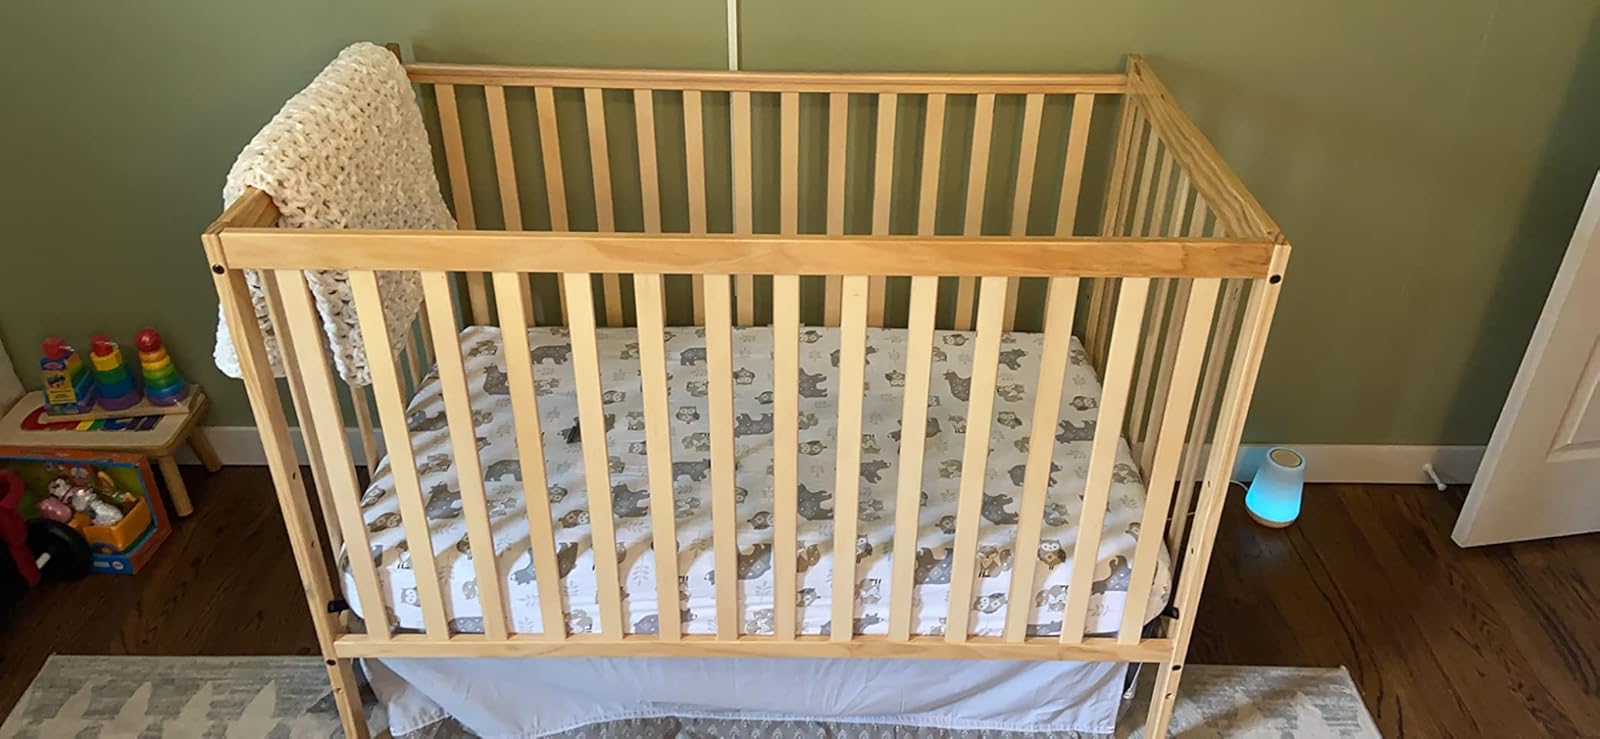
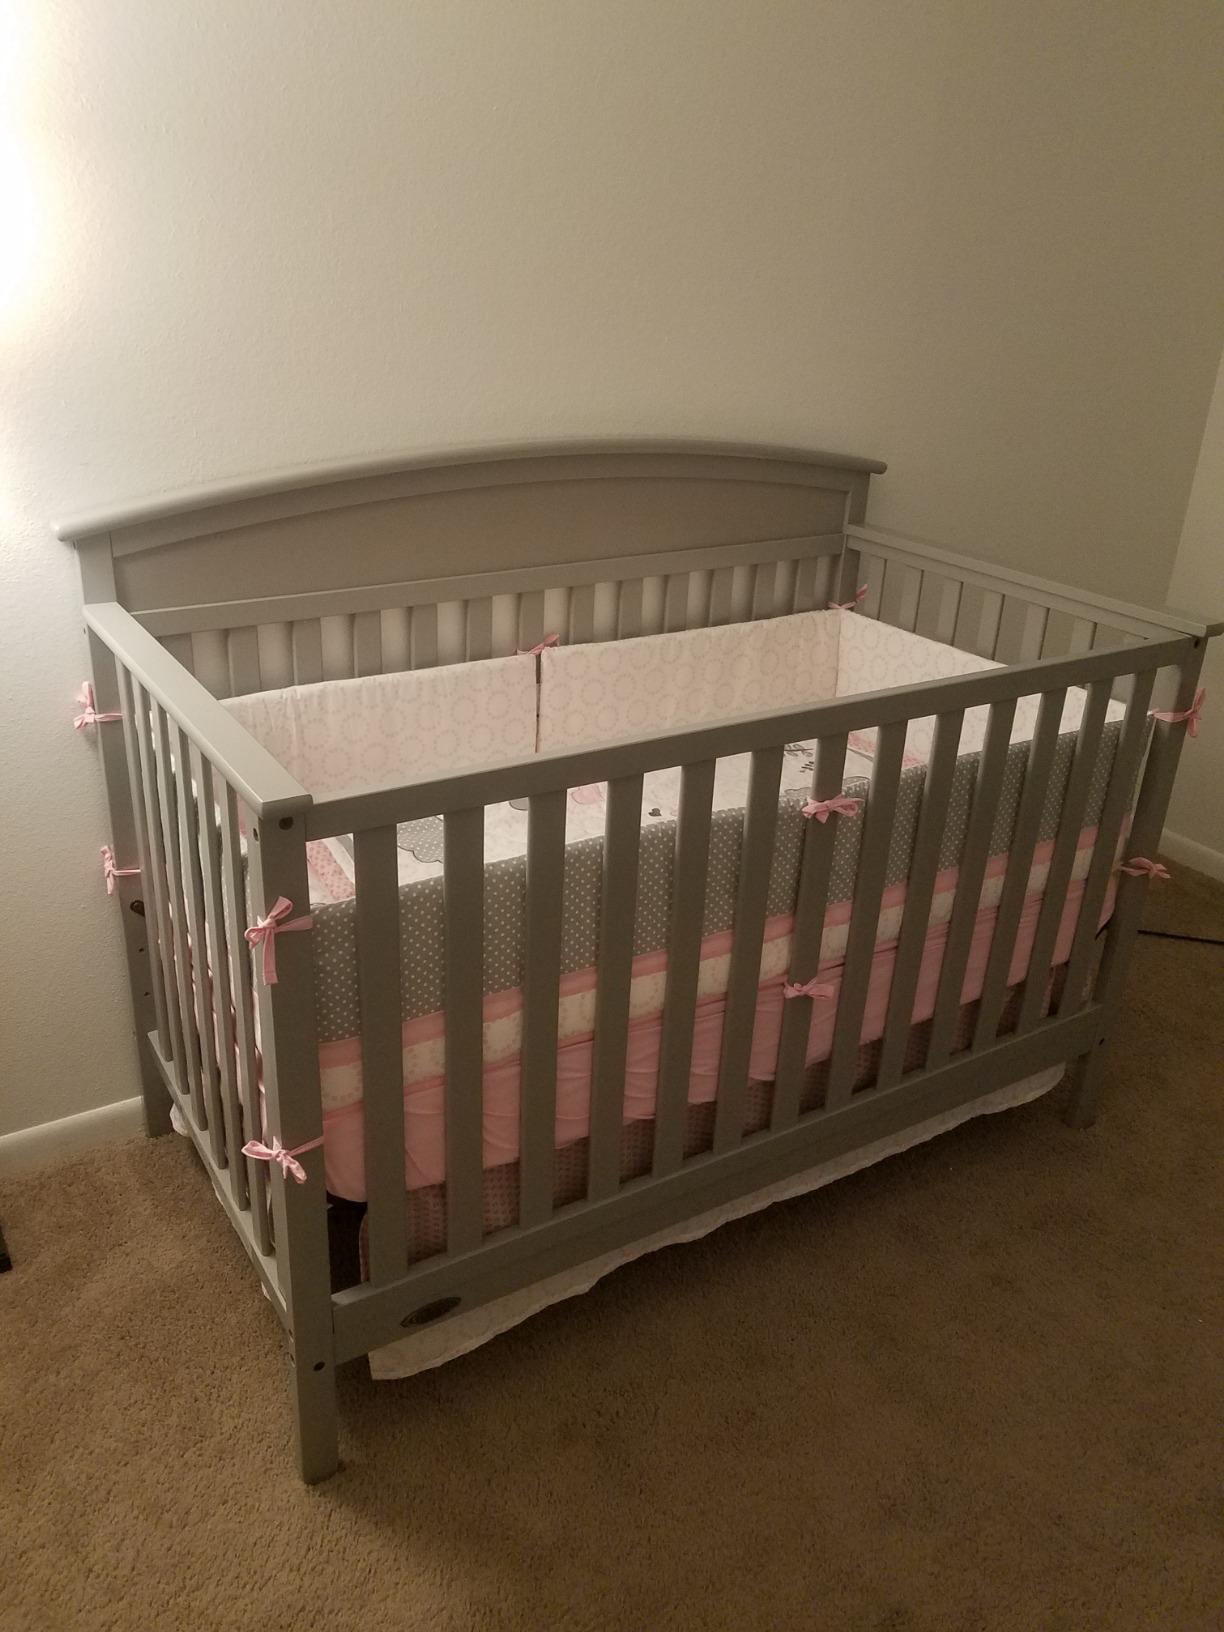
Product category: products_crib
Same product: no